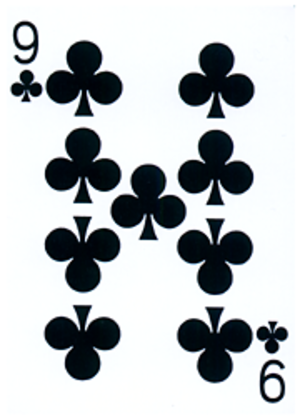
Les cartes du poker utilisées lors des parties jouées, sont celle d'un jeu de 52 cartes sans joker. L'usage préfère les cartes de style dit « américain » à deux index croisés au style « français » à quatre index. En plus du style et du dessin, les cartes peuvent se différencier par leur format, large ou étroit, et par leur technique de fabrication à base de carton ou de plastique. La manipulation des cartes au poker exige d'elles souplesse, endurance et visibilité : elles sont le plus souvent aperçues par les joueurs qui les plaquent sur le tapis en tordant un de leurs angles et il est indispensable qu'elles ne puissent porter aucun signe distinctif.